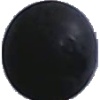
Label: blue_grape